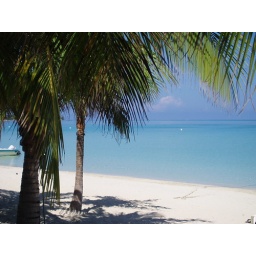
the beach under some coconut trees